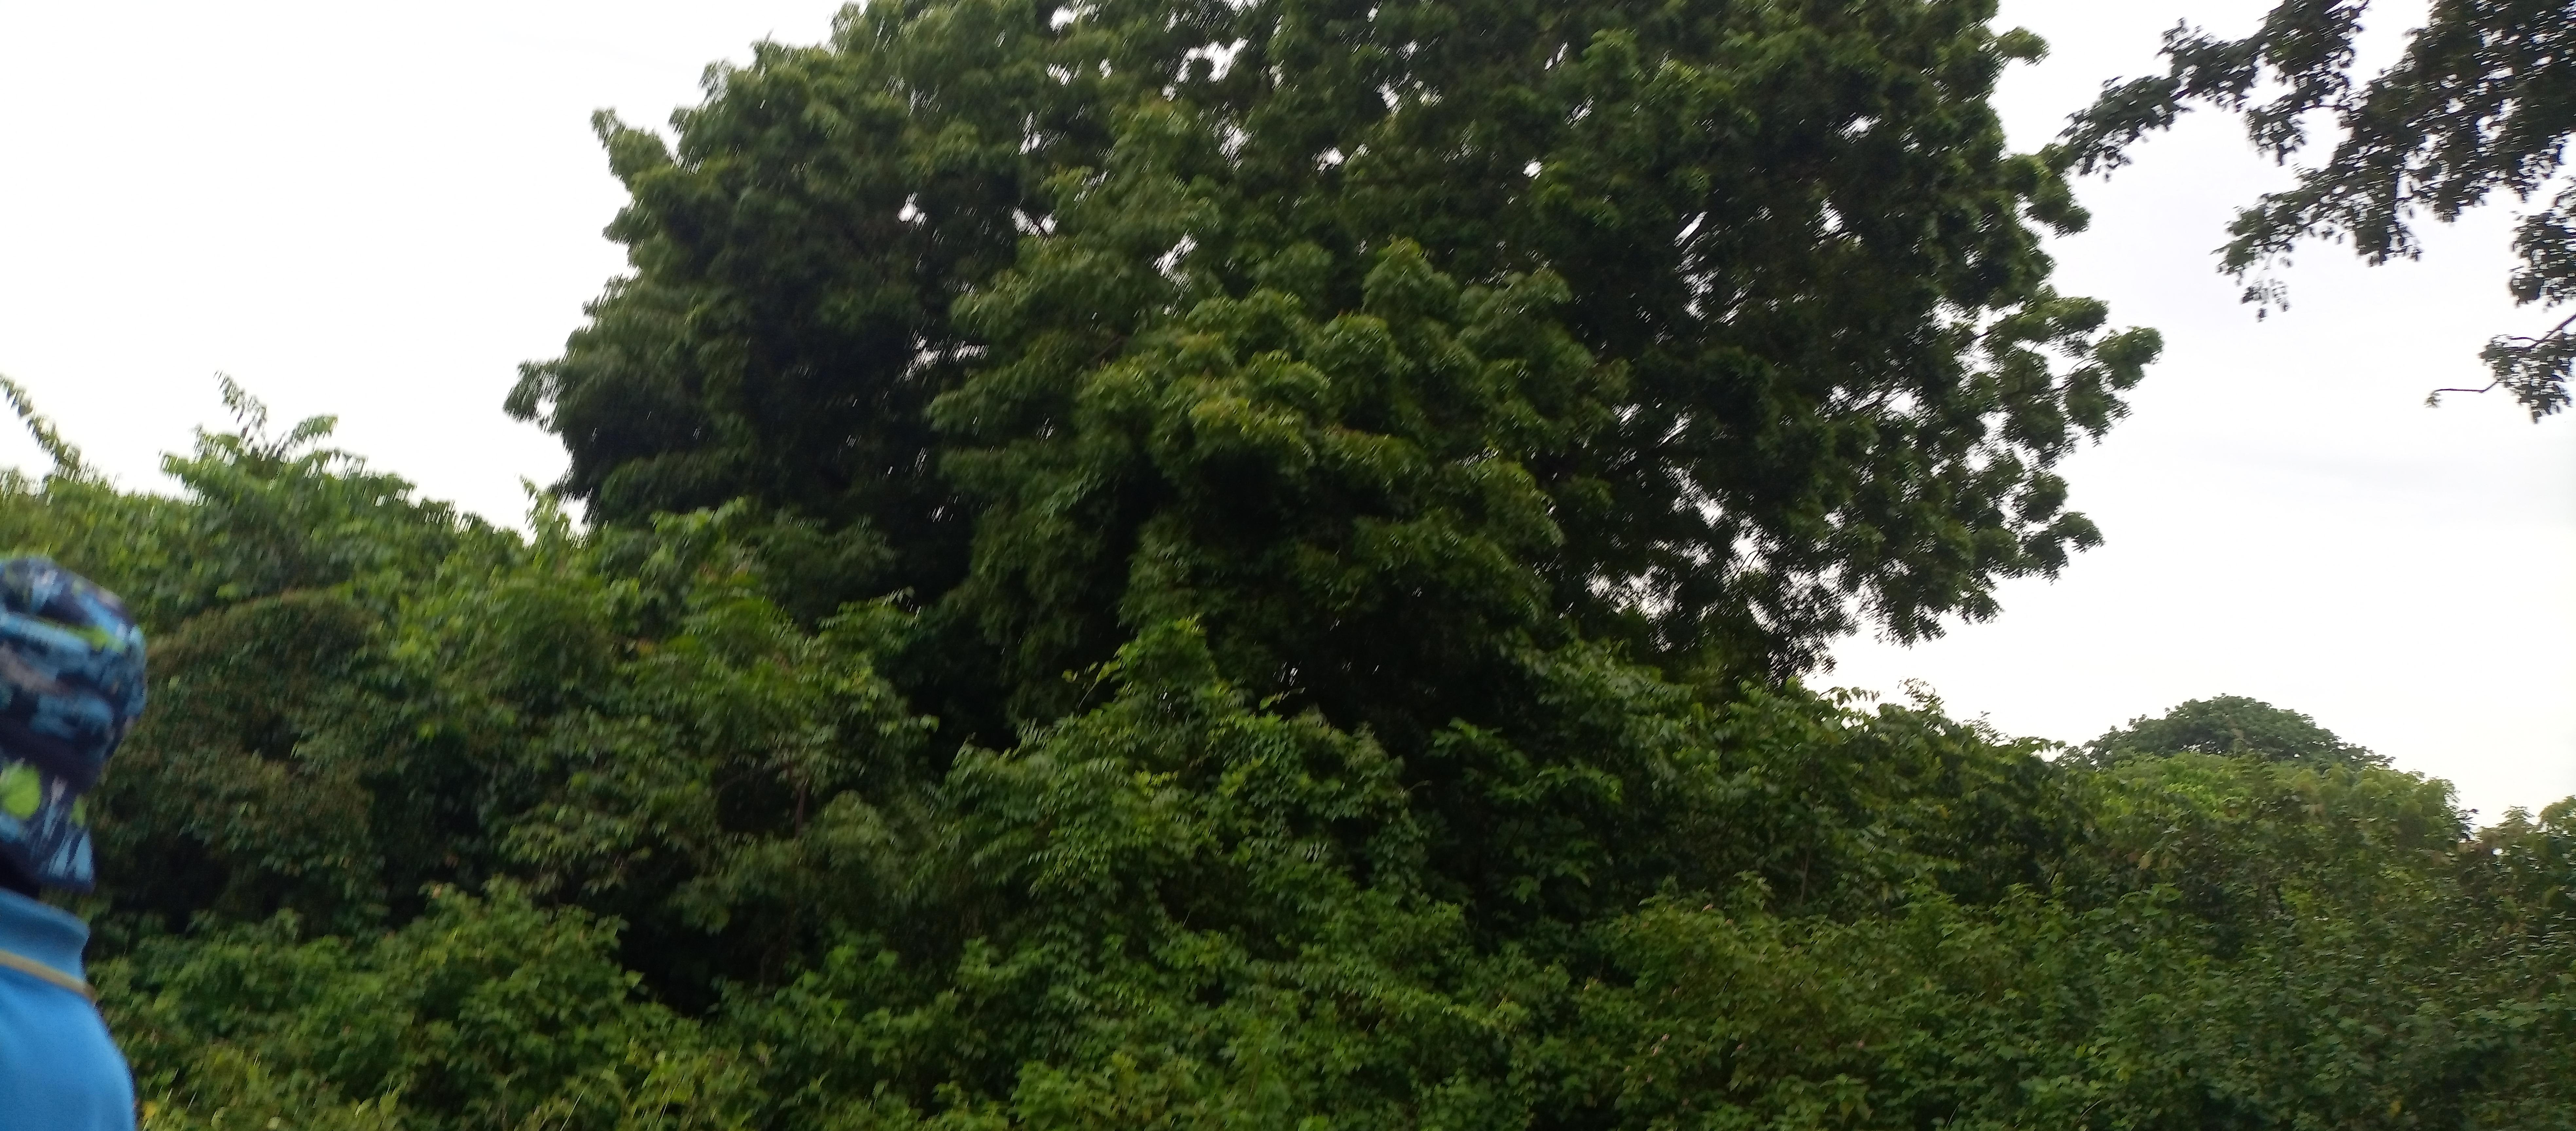
Msitu mkubwa wenye majani ya rangi ya kijani, miti midogo na mikubwa. Kando kidogo ni mtu aliyevalia nguo ya rangi ya samawati iliyo na michoro ambaye anaonekana kupita.